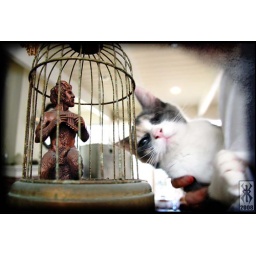
*pan i put the key under the plastic rock in front of house.